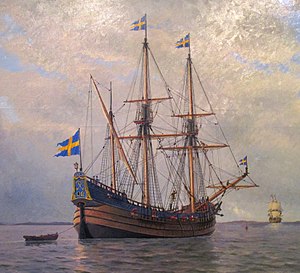
Svenske skibsvrag / K
Kalmar Nyckel, skibet som krydsede Atlanten med emigranter til Ny Sverige. Målning af Jacob Hägg.
Dette er en alfabetisk liste over udenlandske og svenske skibsvrag, der er fundet i Sverige, inklusive den sydøstlige del af Nordsøen og Østersøen. Fartøjet er dateret efter året, hvor de er blevet søsat, forlis eller anden dato af betydning. Derudover findes få vrag af svenske farøjer, som er forulykket udenrigs.